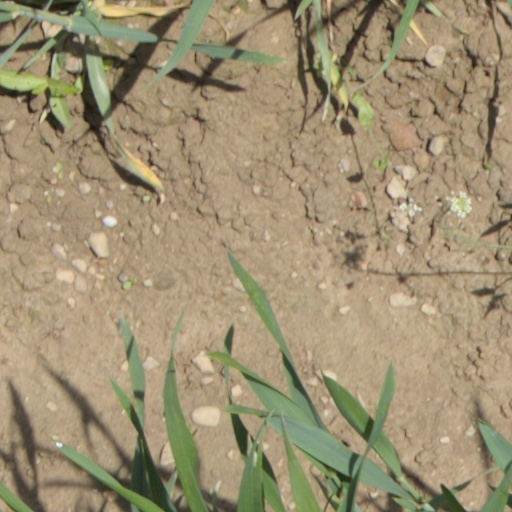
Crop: wheat